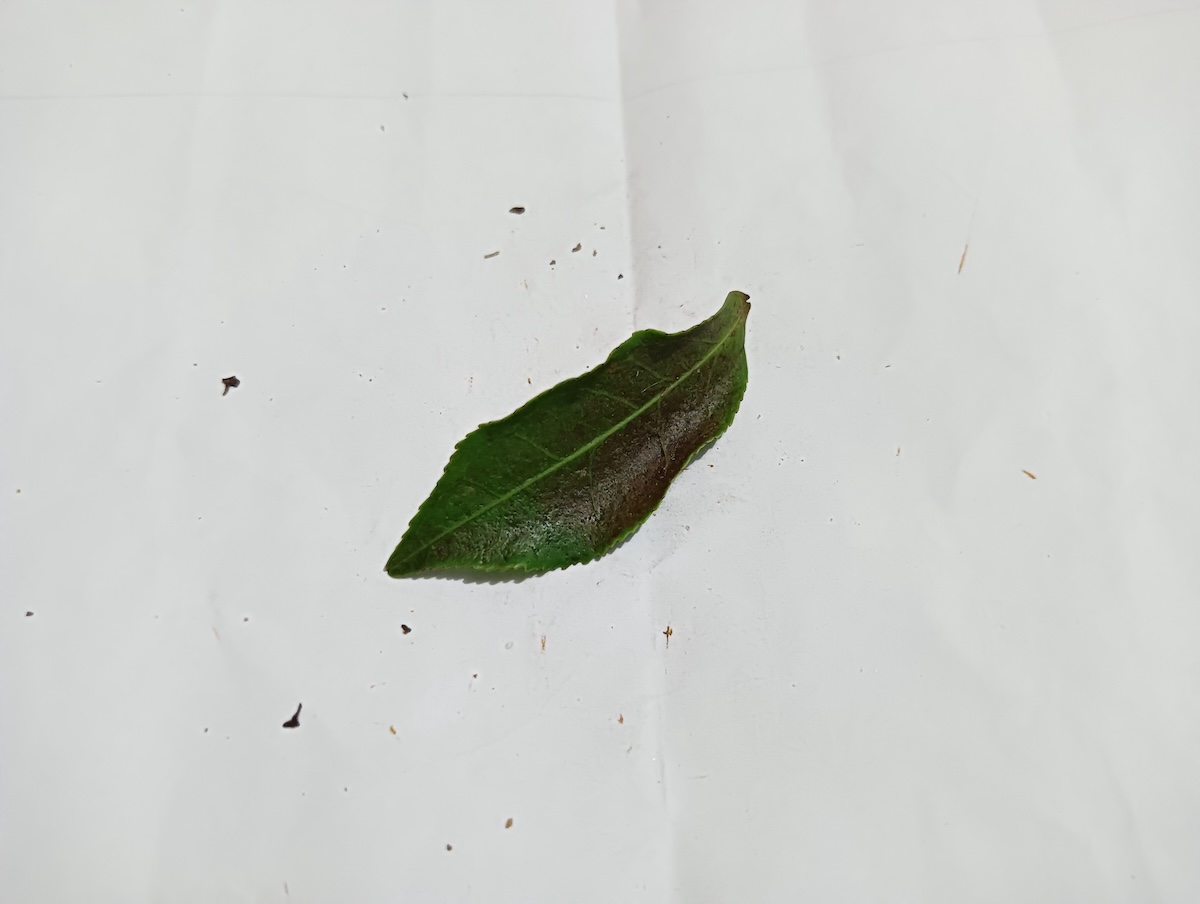
Label: Red spider